Bread and Chocolate

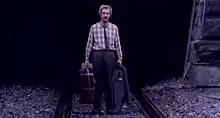
A scene from the film

In the "Chicago Sun-Times", film critic Roger Ebert wrote:"Bread and Chocolate" is a sneaky comedy that winds up being serious about its subject. It reminds us of some of Chaplin's later features, and maybe it's no coincidence that the lead character looks like Chaplin. He's a Southern Italian waiter named Nino (Nino Manfredi), who goes to Switzerland to tryout for a restaurant job and finds himself caught in a net of discrimination...